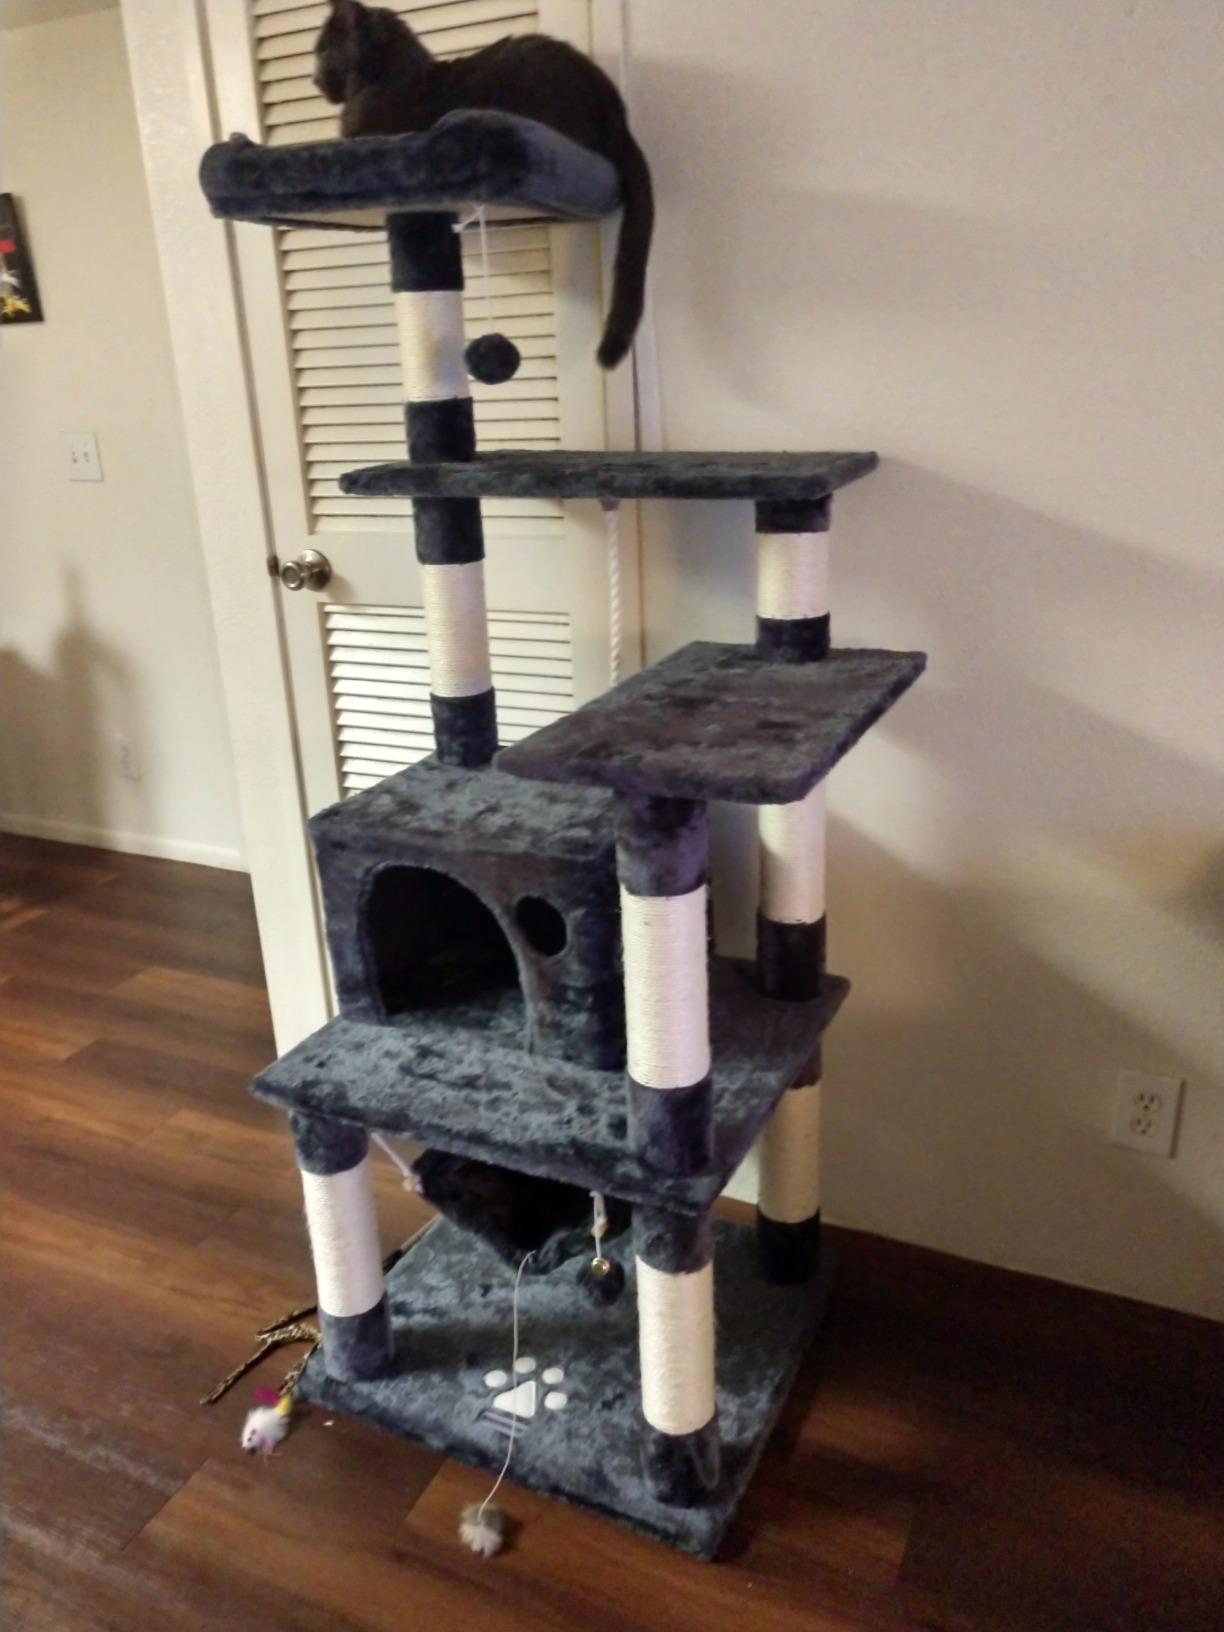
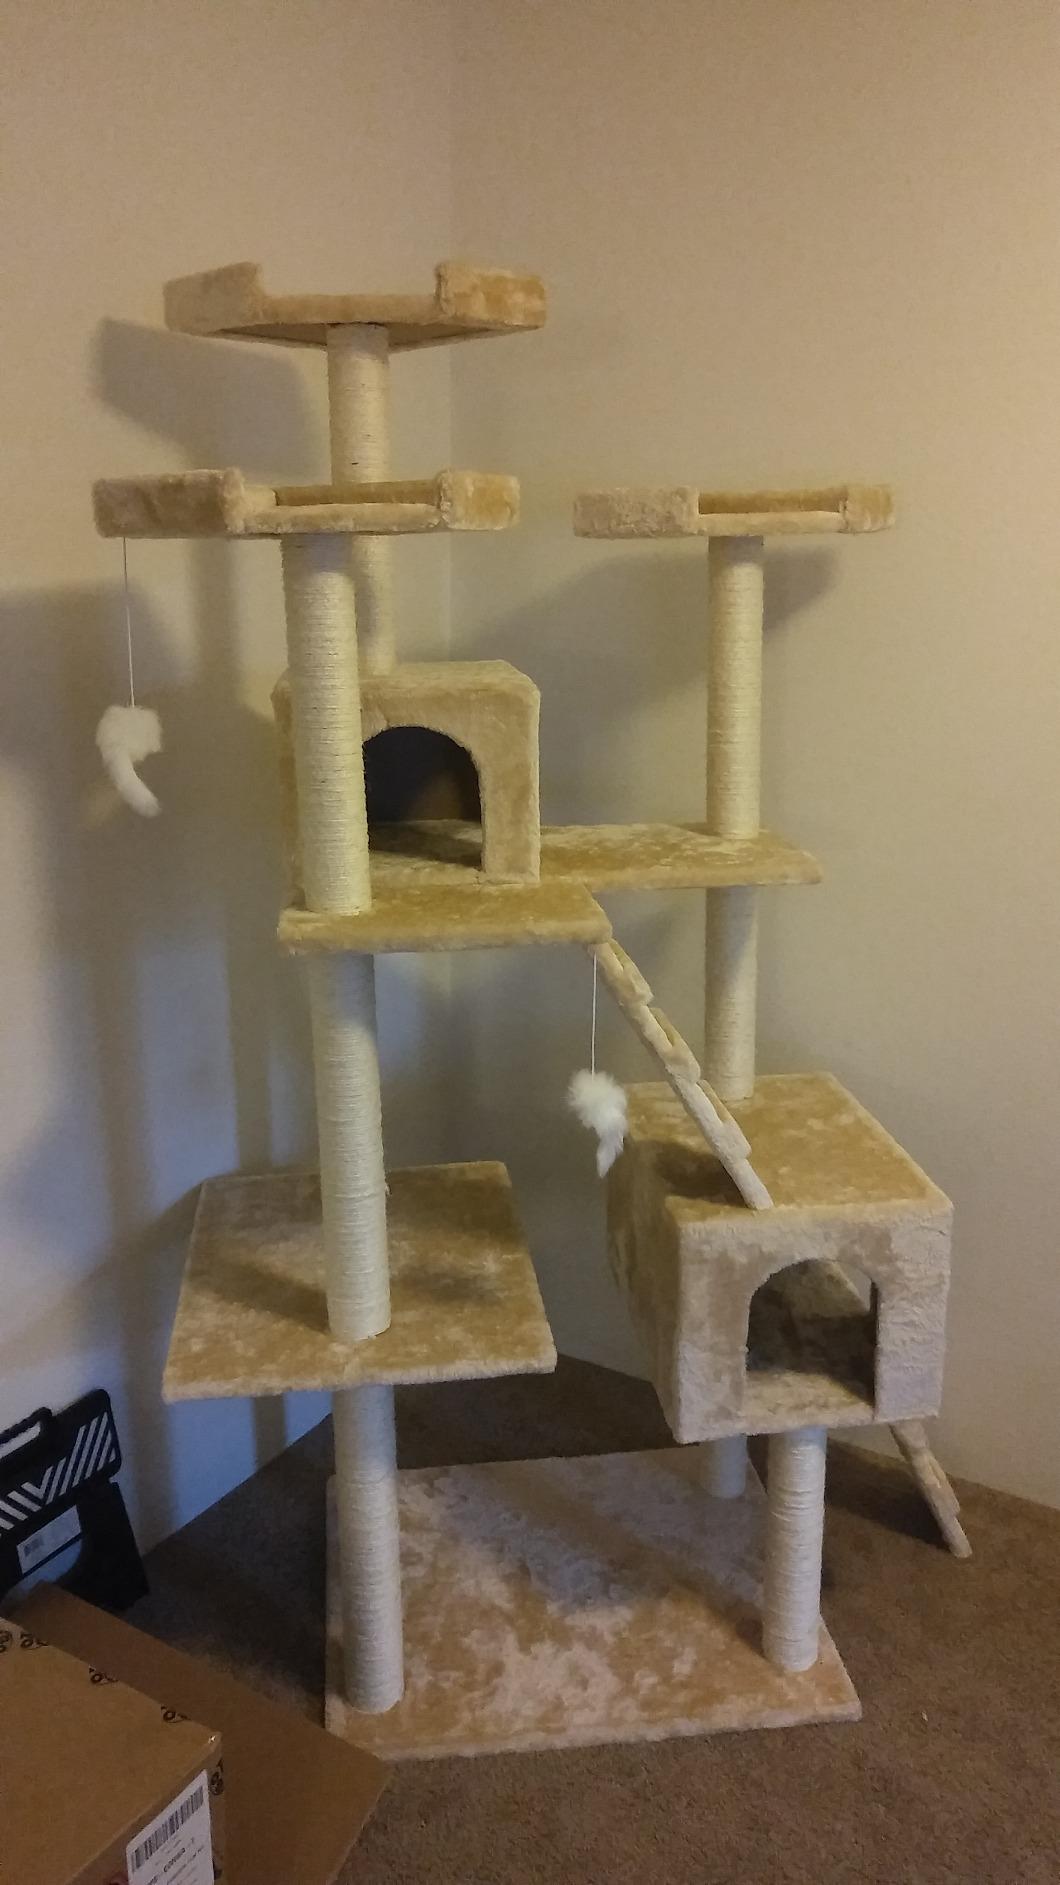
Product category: items_cat tree
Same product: no